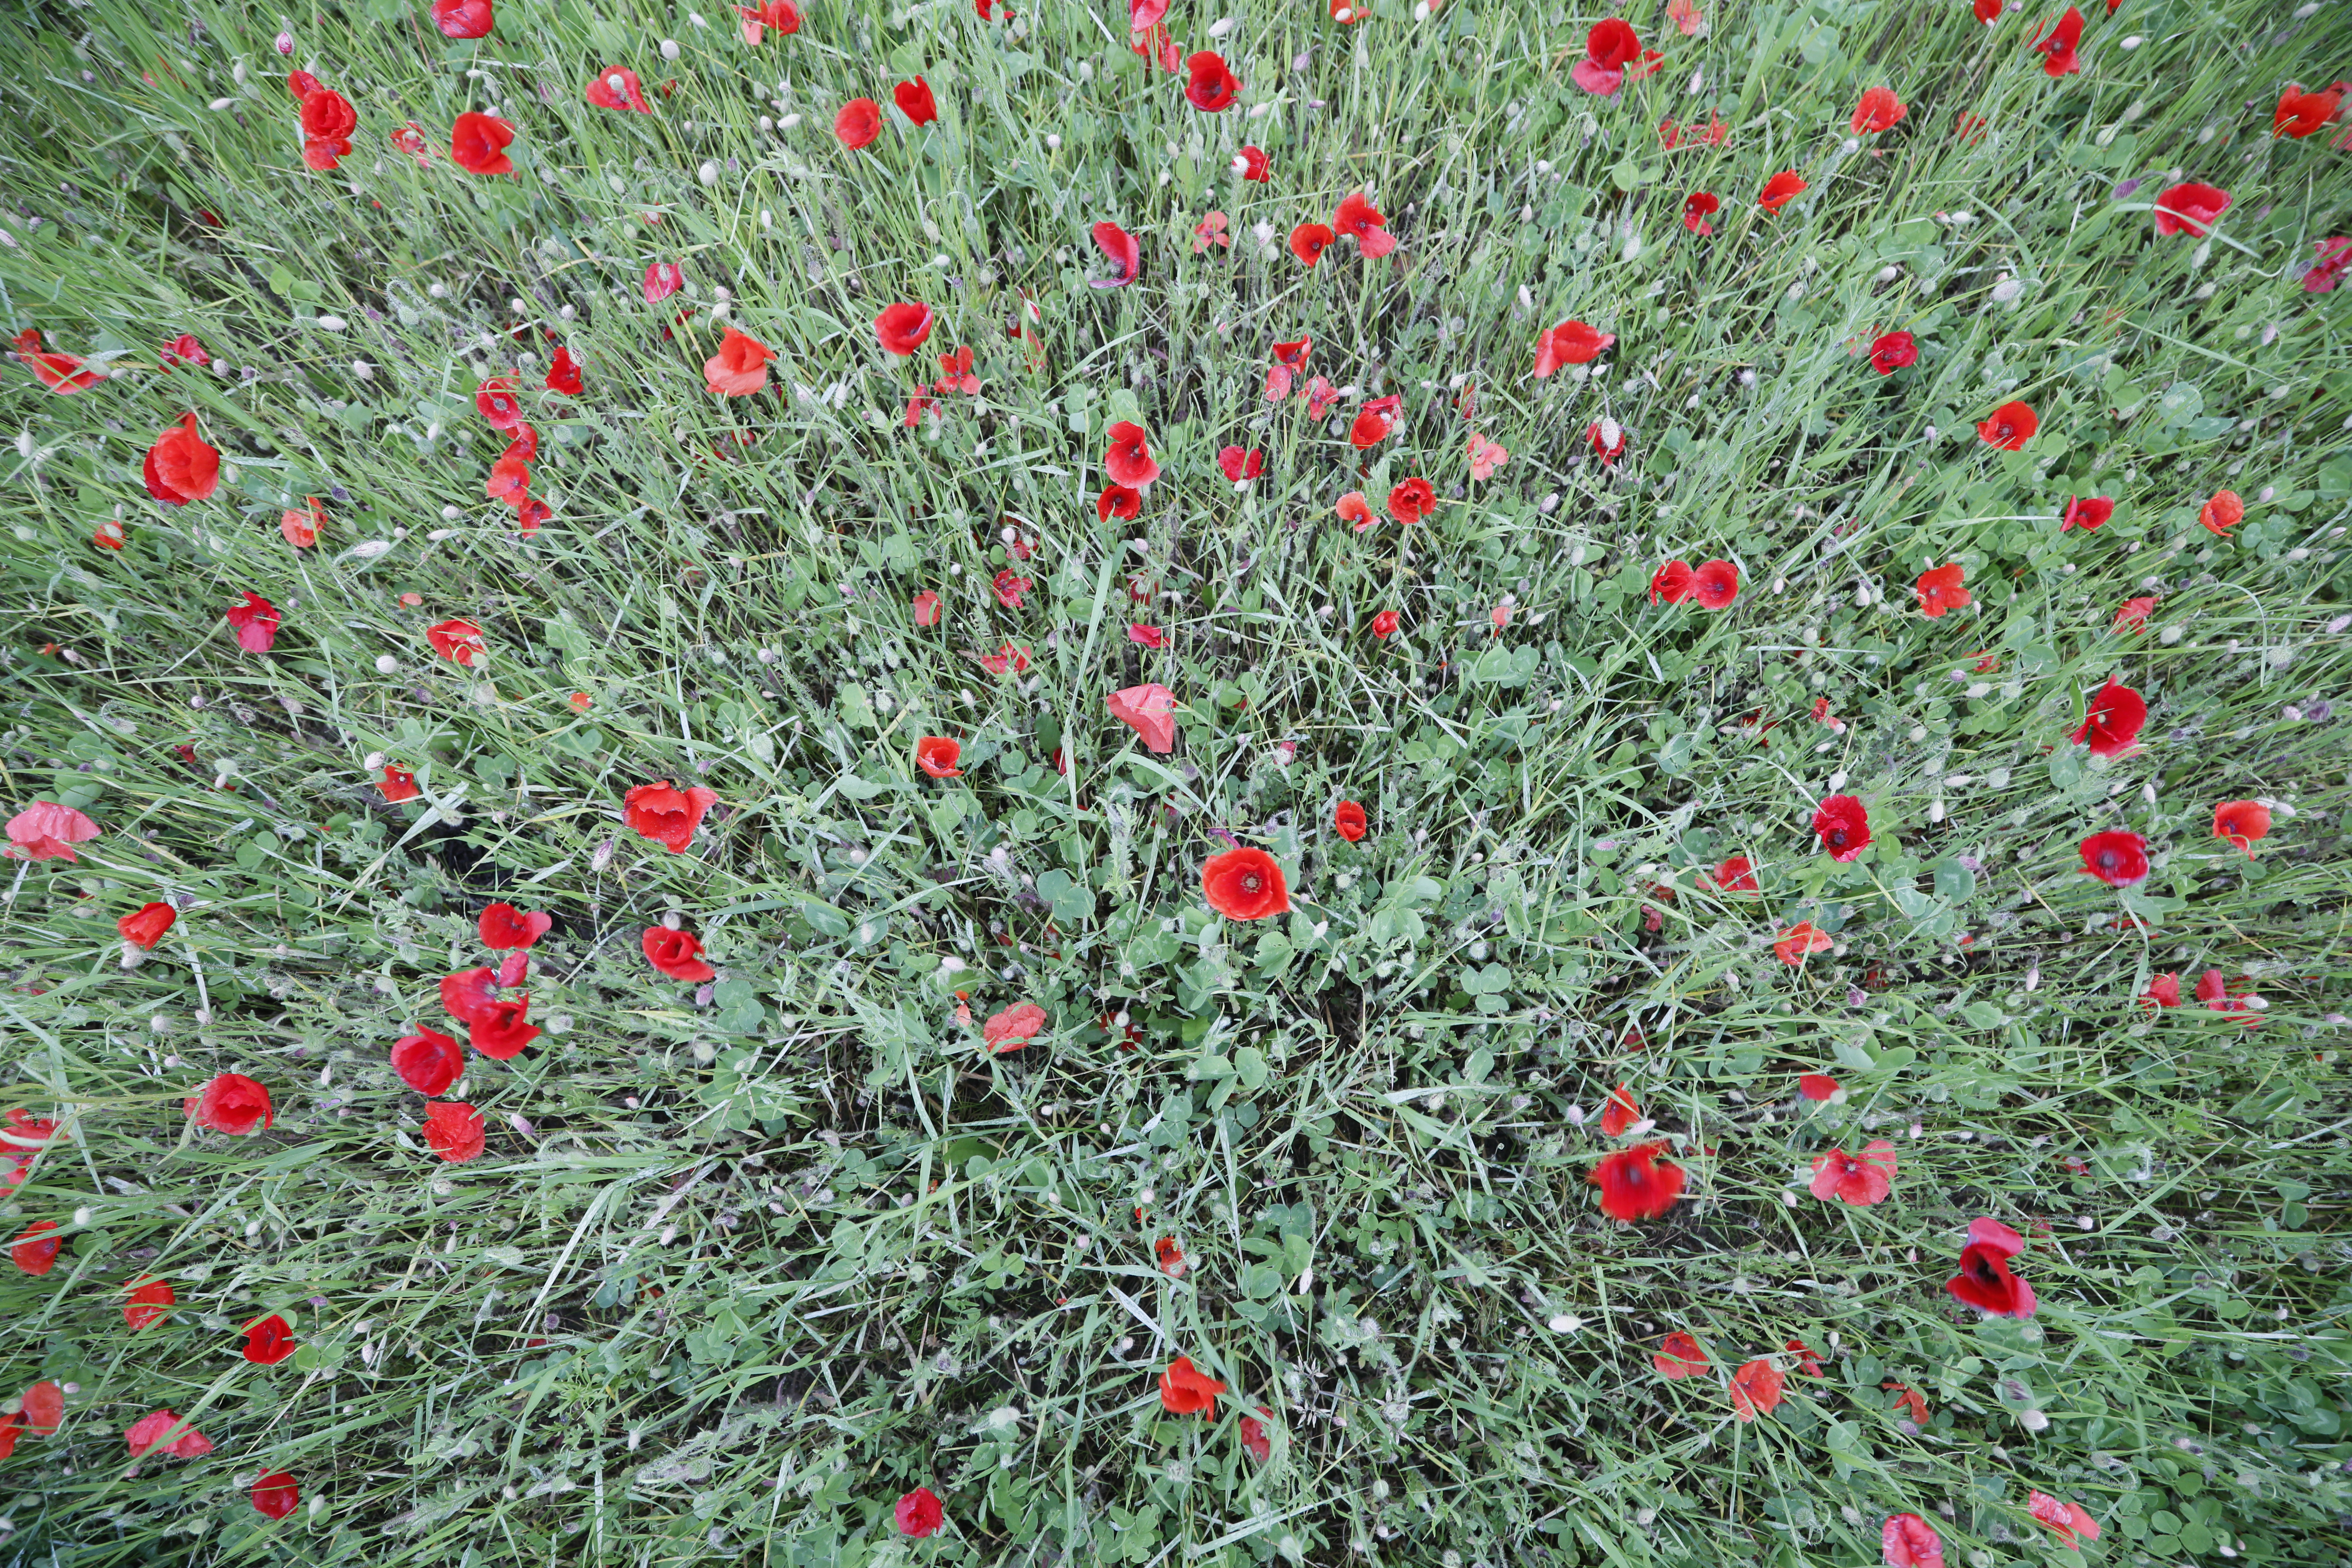
Plant species: Papaver rhoeas